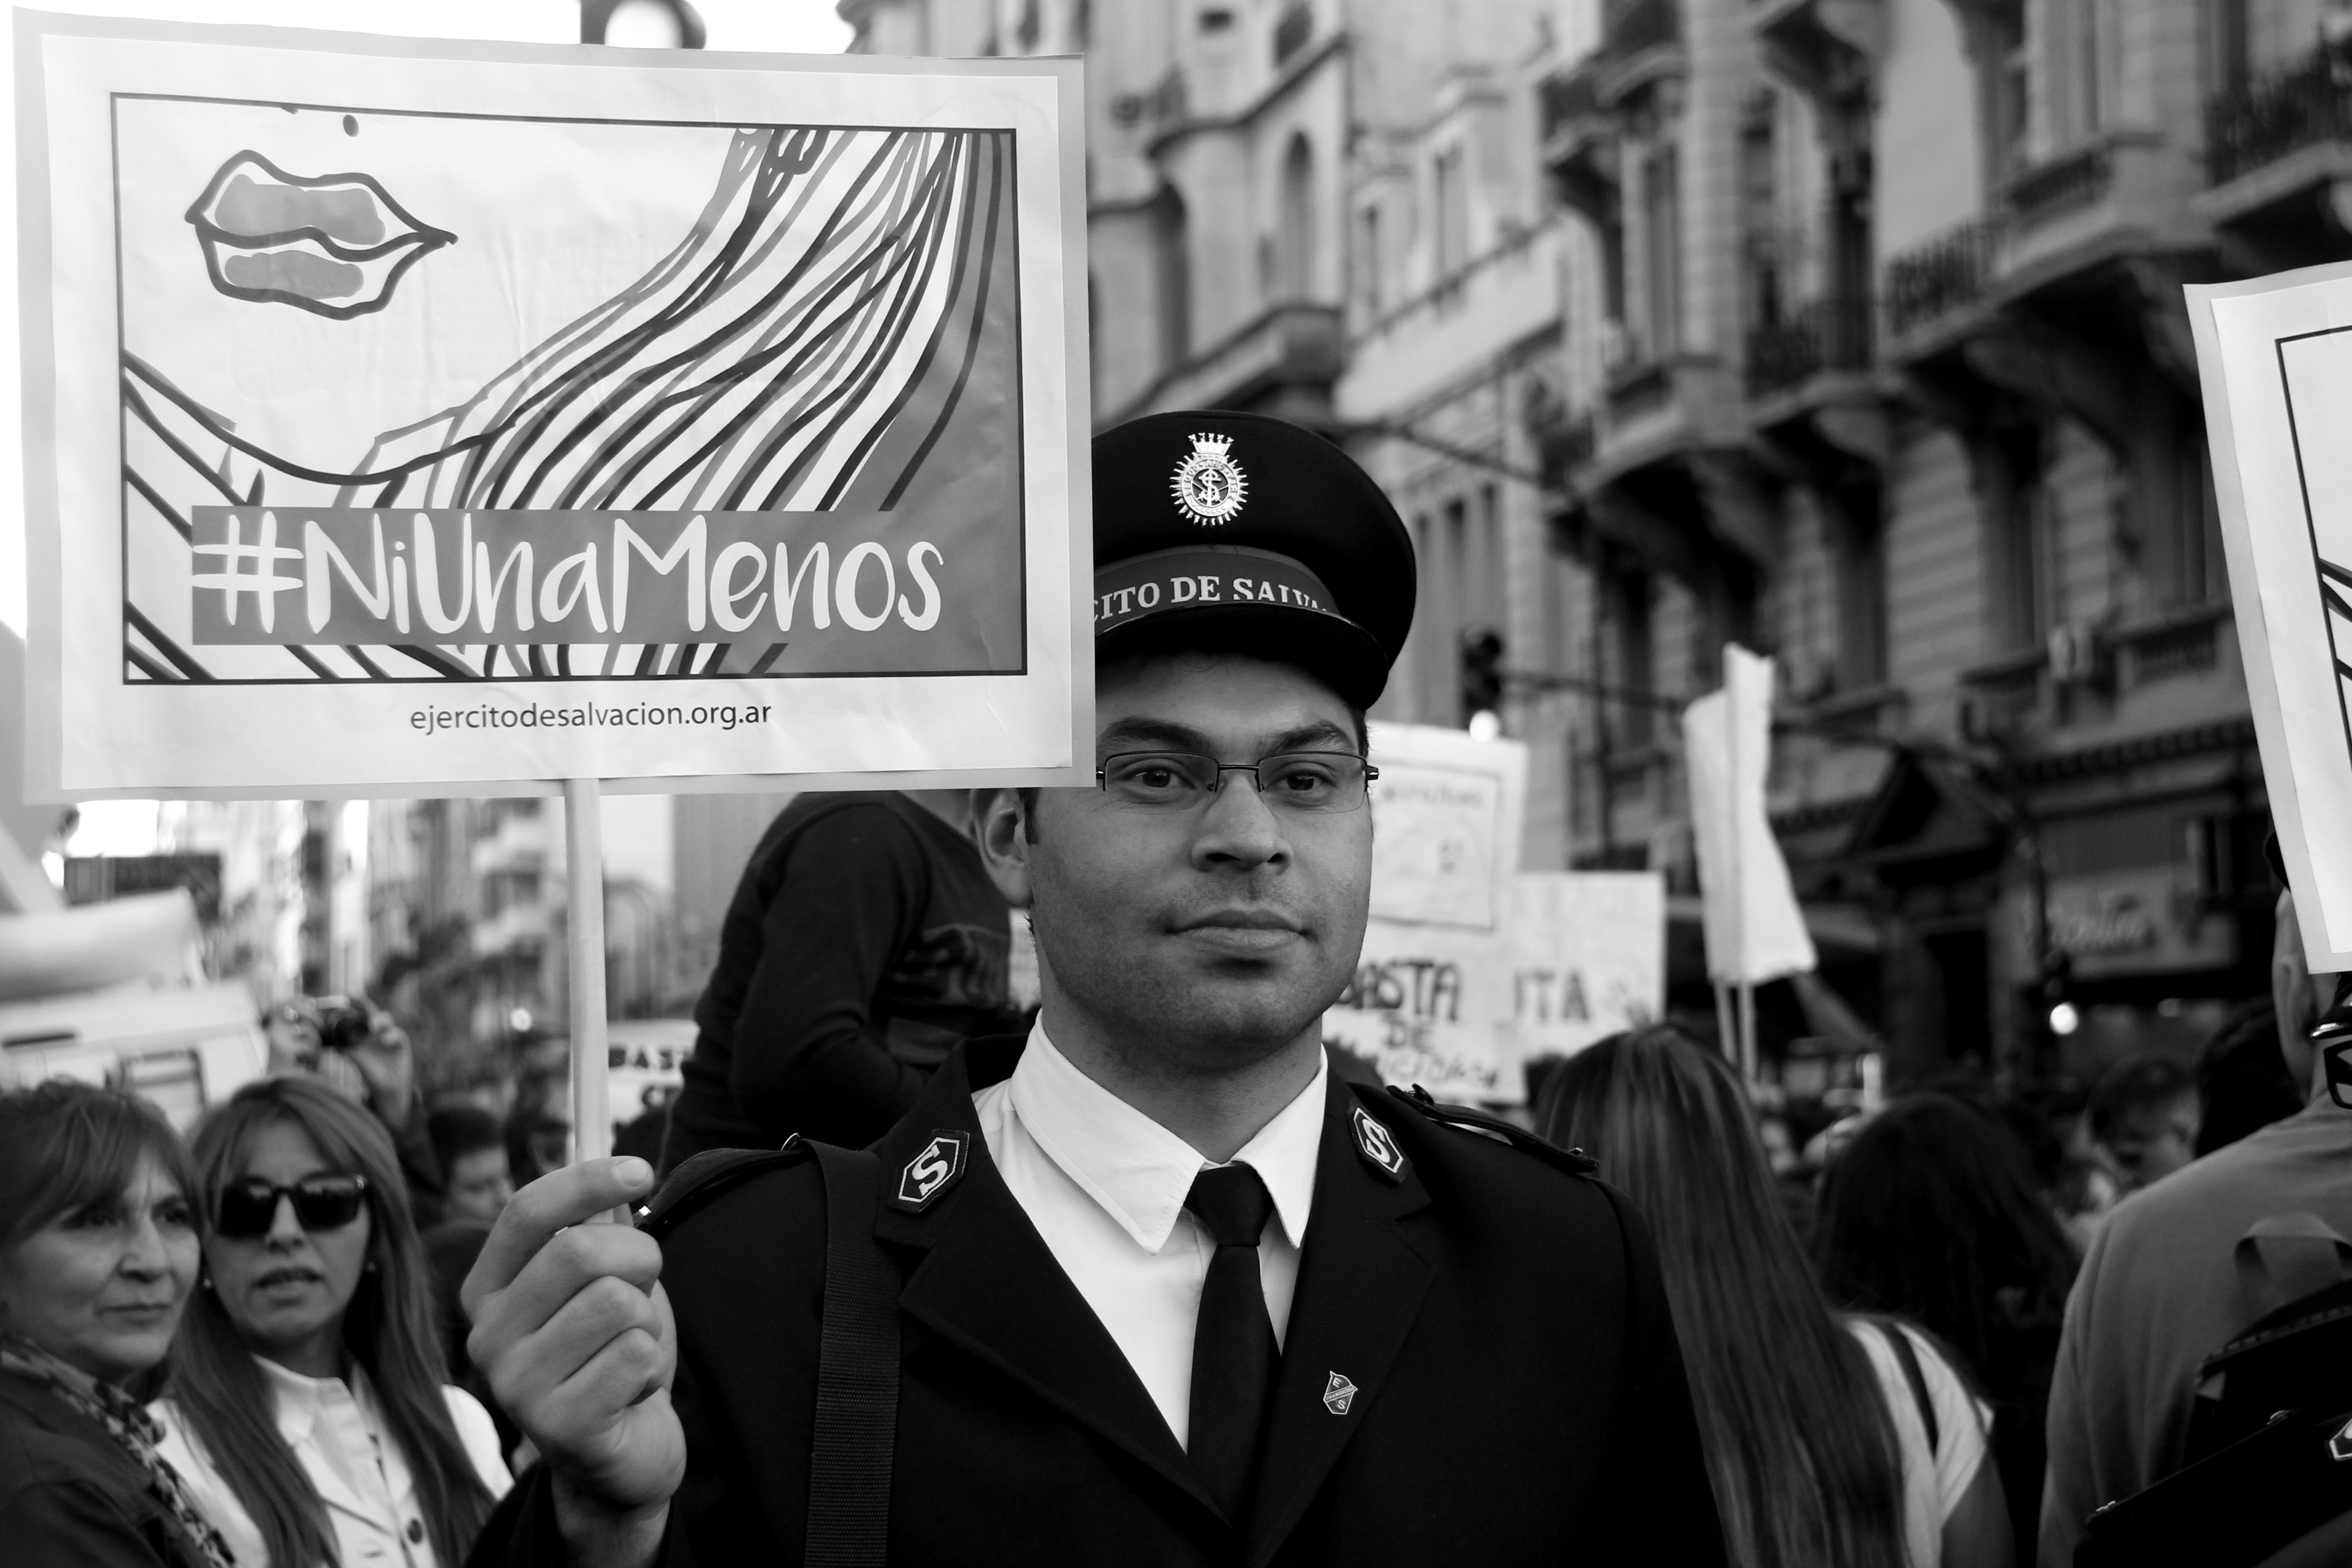
person, black and white, people, road, street, crowd, black, monochrome, photograph, argentina, streetphoto, demonstration, buenosaires, niunamenos, monochrome photography